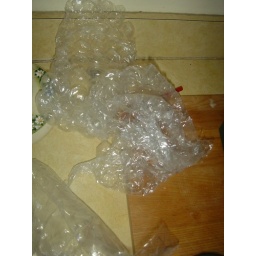
And now starts the comedy packaging job. The mugs were smothered in bubble wrap and a small plastic bag.